Bugis

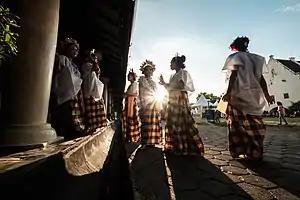
A group of girls clad in the Baju Bodo, sarong and traditional hair adornments in Fort Rotterdam, Makassar, Indonesia

Writings in the Lontara Script was likely to be first appeared around 1400. The earliest texts were inscribed on palm leaves, followed by volumes of handwritten composition on paper manuscripts, potentially from 1500 onwards, or even earlier. The works of literature commonly commissioned by writing specialists known as "palôntara", the "palôntara" is being delegated the task as a researcher on creating and compiling the Bugis manuscripts. The manuscripts tend to be rich and varied, with a plethora of themes and subjectsincluding historical chronicles, poems, legal works, ritual texts, manuals, ethics, among few. Printed materials in the Bugis language were introduced in the latter half of the 19th century, albeit with a smaller circulation, such as in dictionaries, grammars books, chrestomathies and translations.